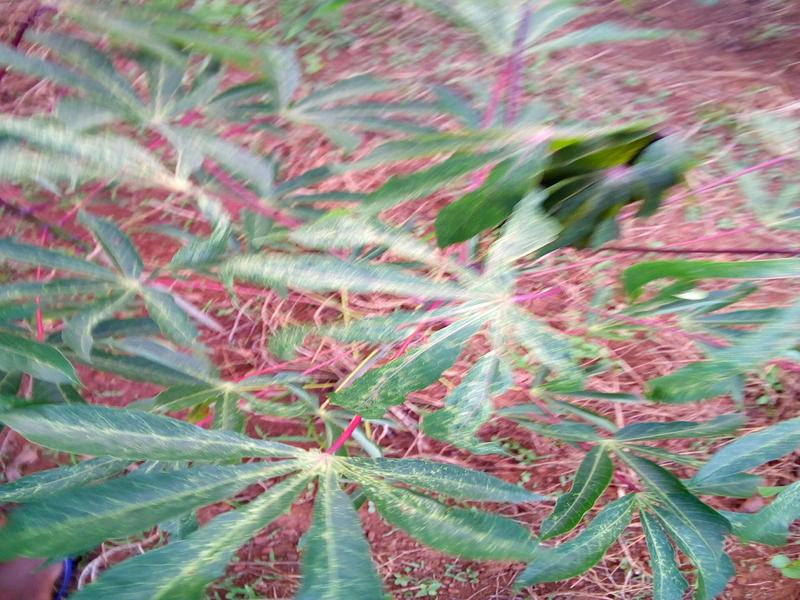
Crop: cassava
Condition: green_mottle